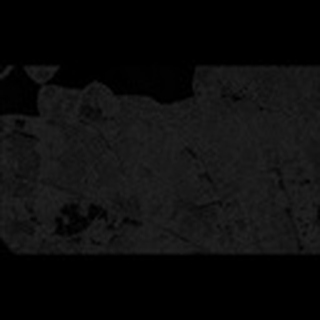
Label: cotton_powdery_mildew